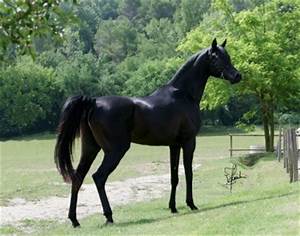
Label: horse